Vincent Trocheck

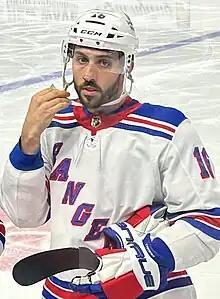
Trocheck with the New York Rangers in 2023

Vincent Trocheck (born July 11, 1993) is an American professional ice hockey center for the New York Rangers of the National Hockey League (NHL). He was selected by the Florida Panthers in the third round, 64th overall, of the 2011 NHL Entry Draft.